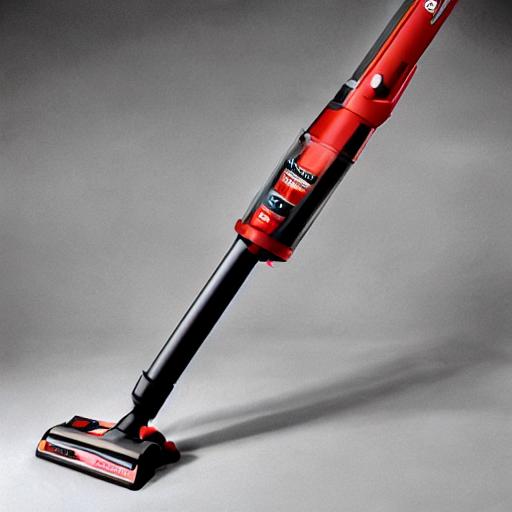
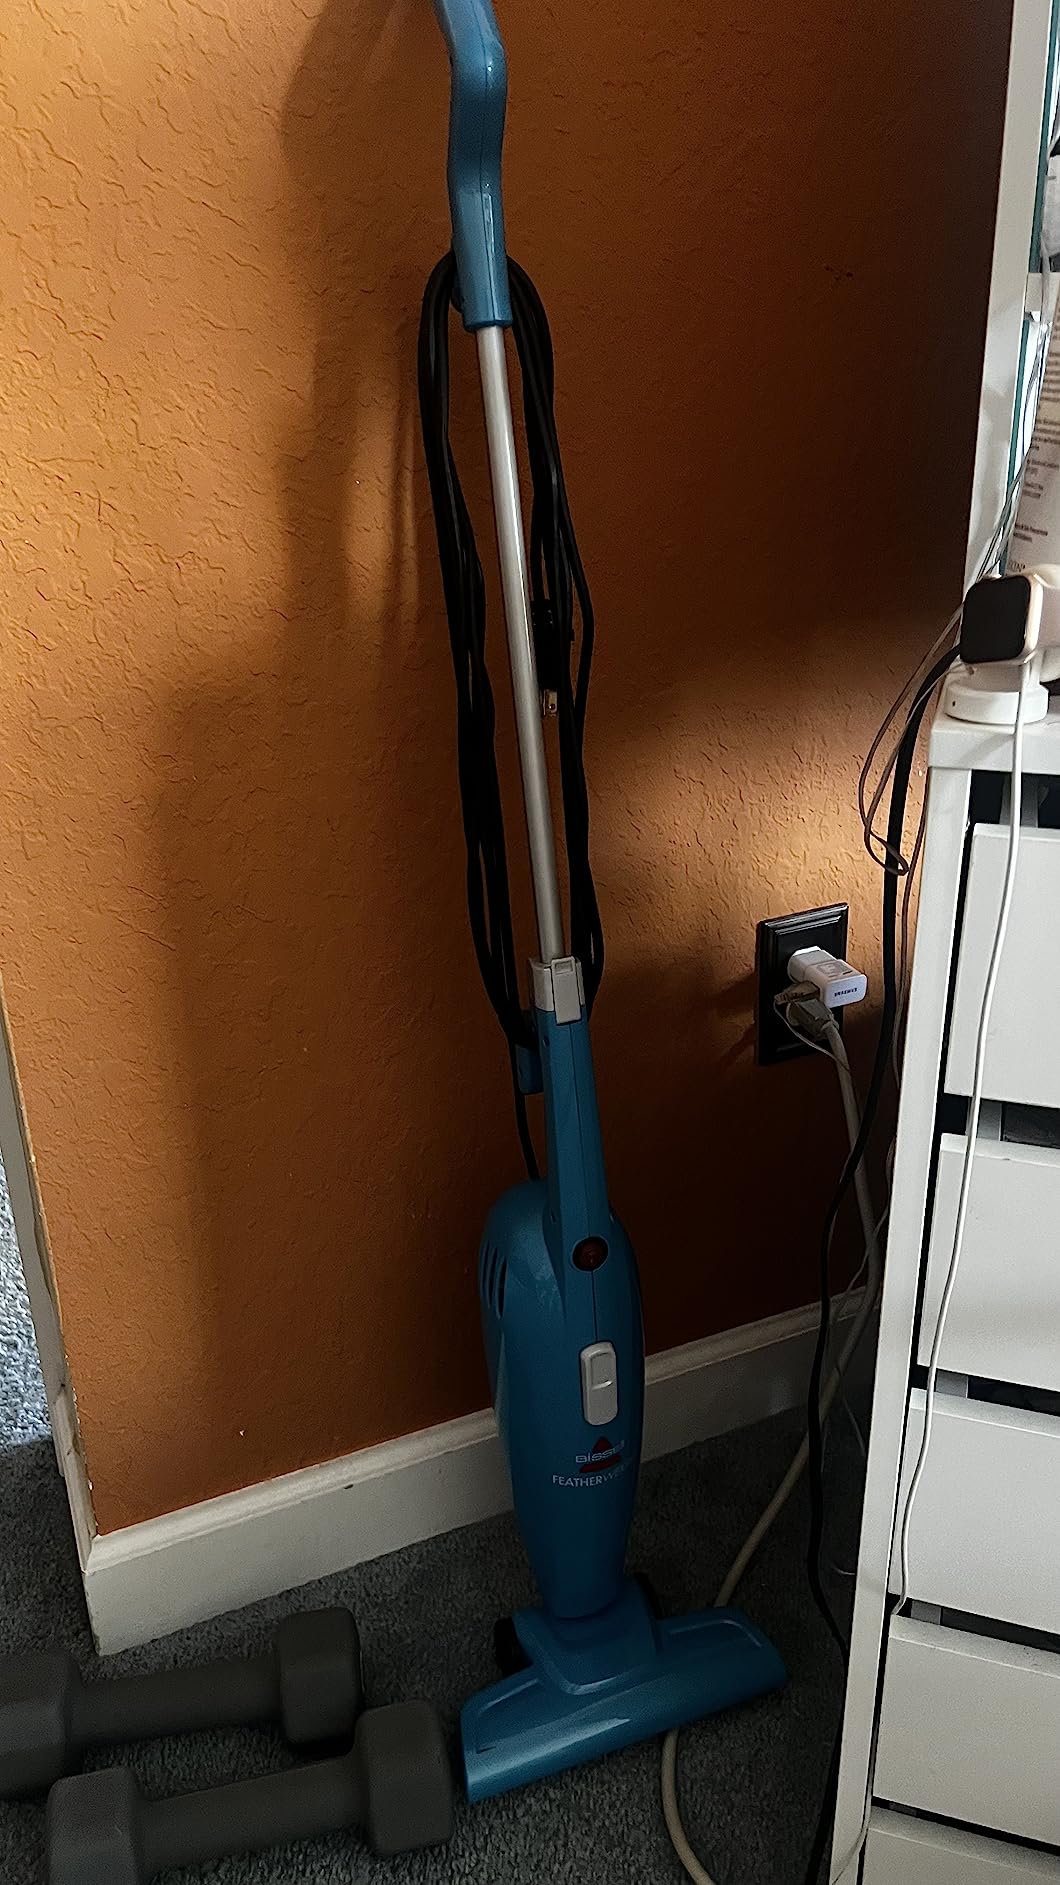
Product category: items_vacuum
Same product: no